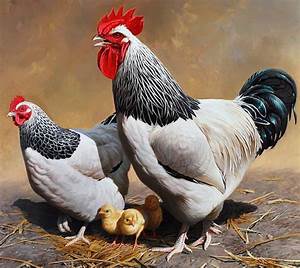
Label: gallina